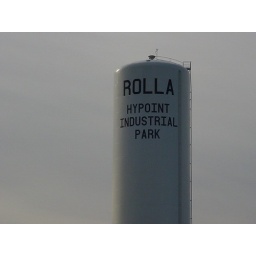
This is the water tower in the Hypoint Insdustrial Park.